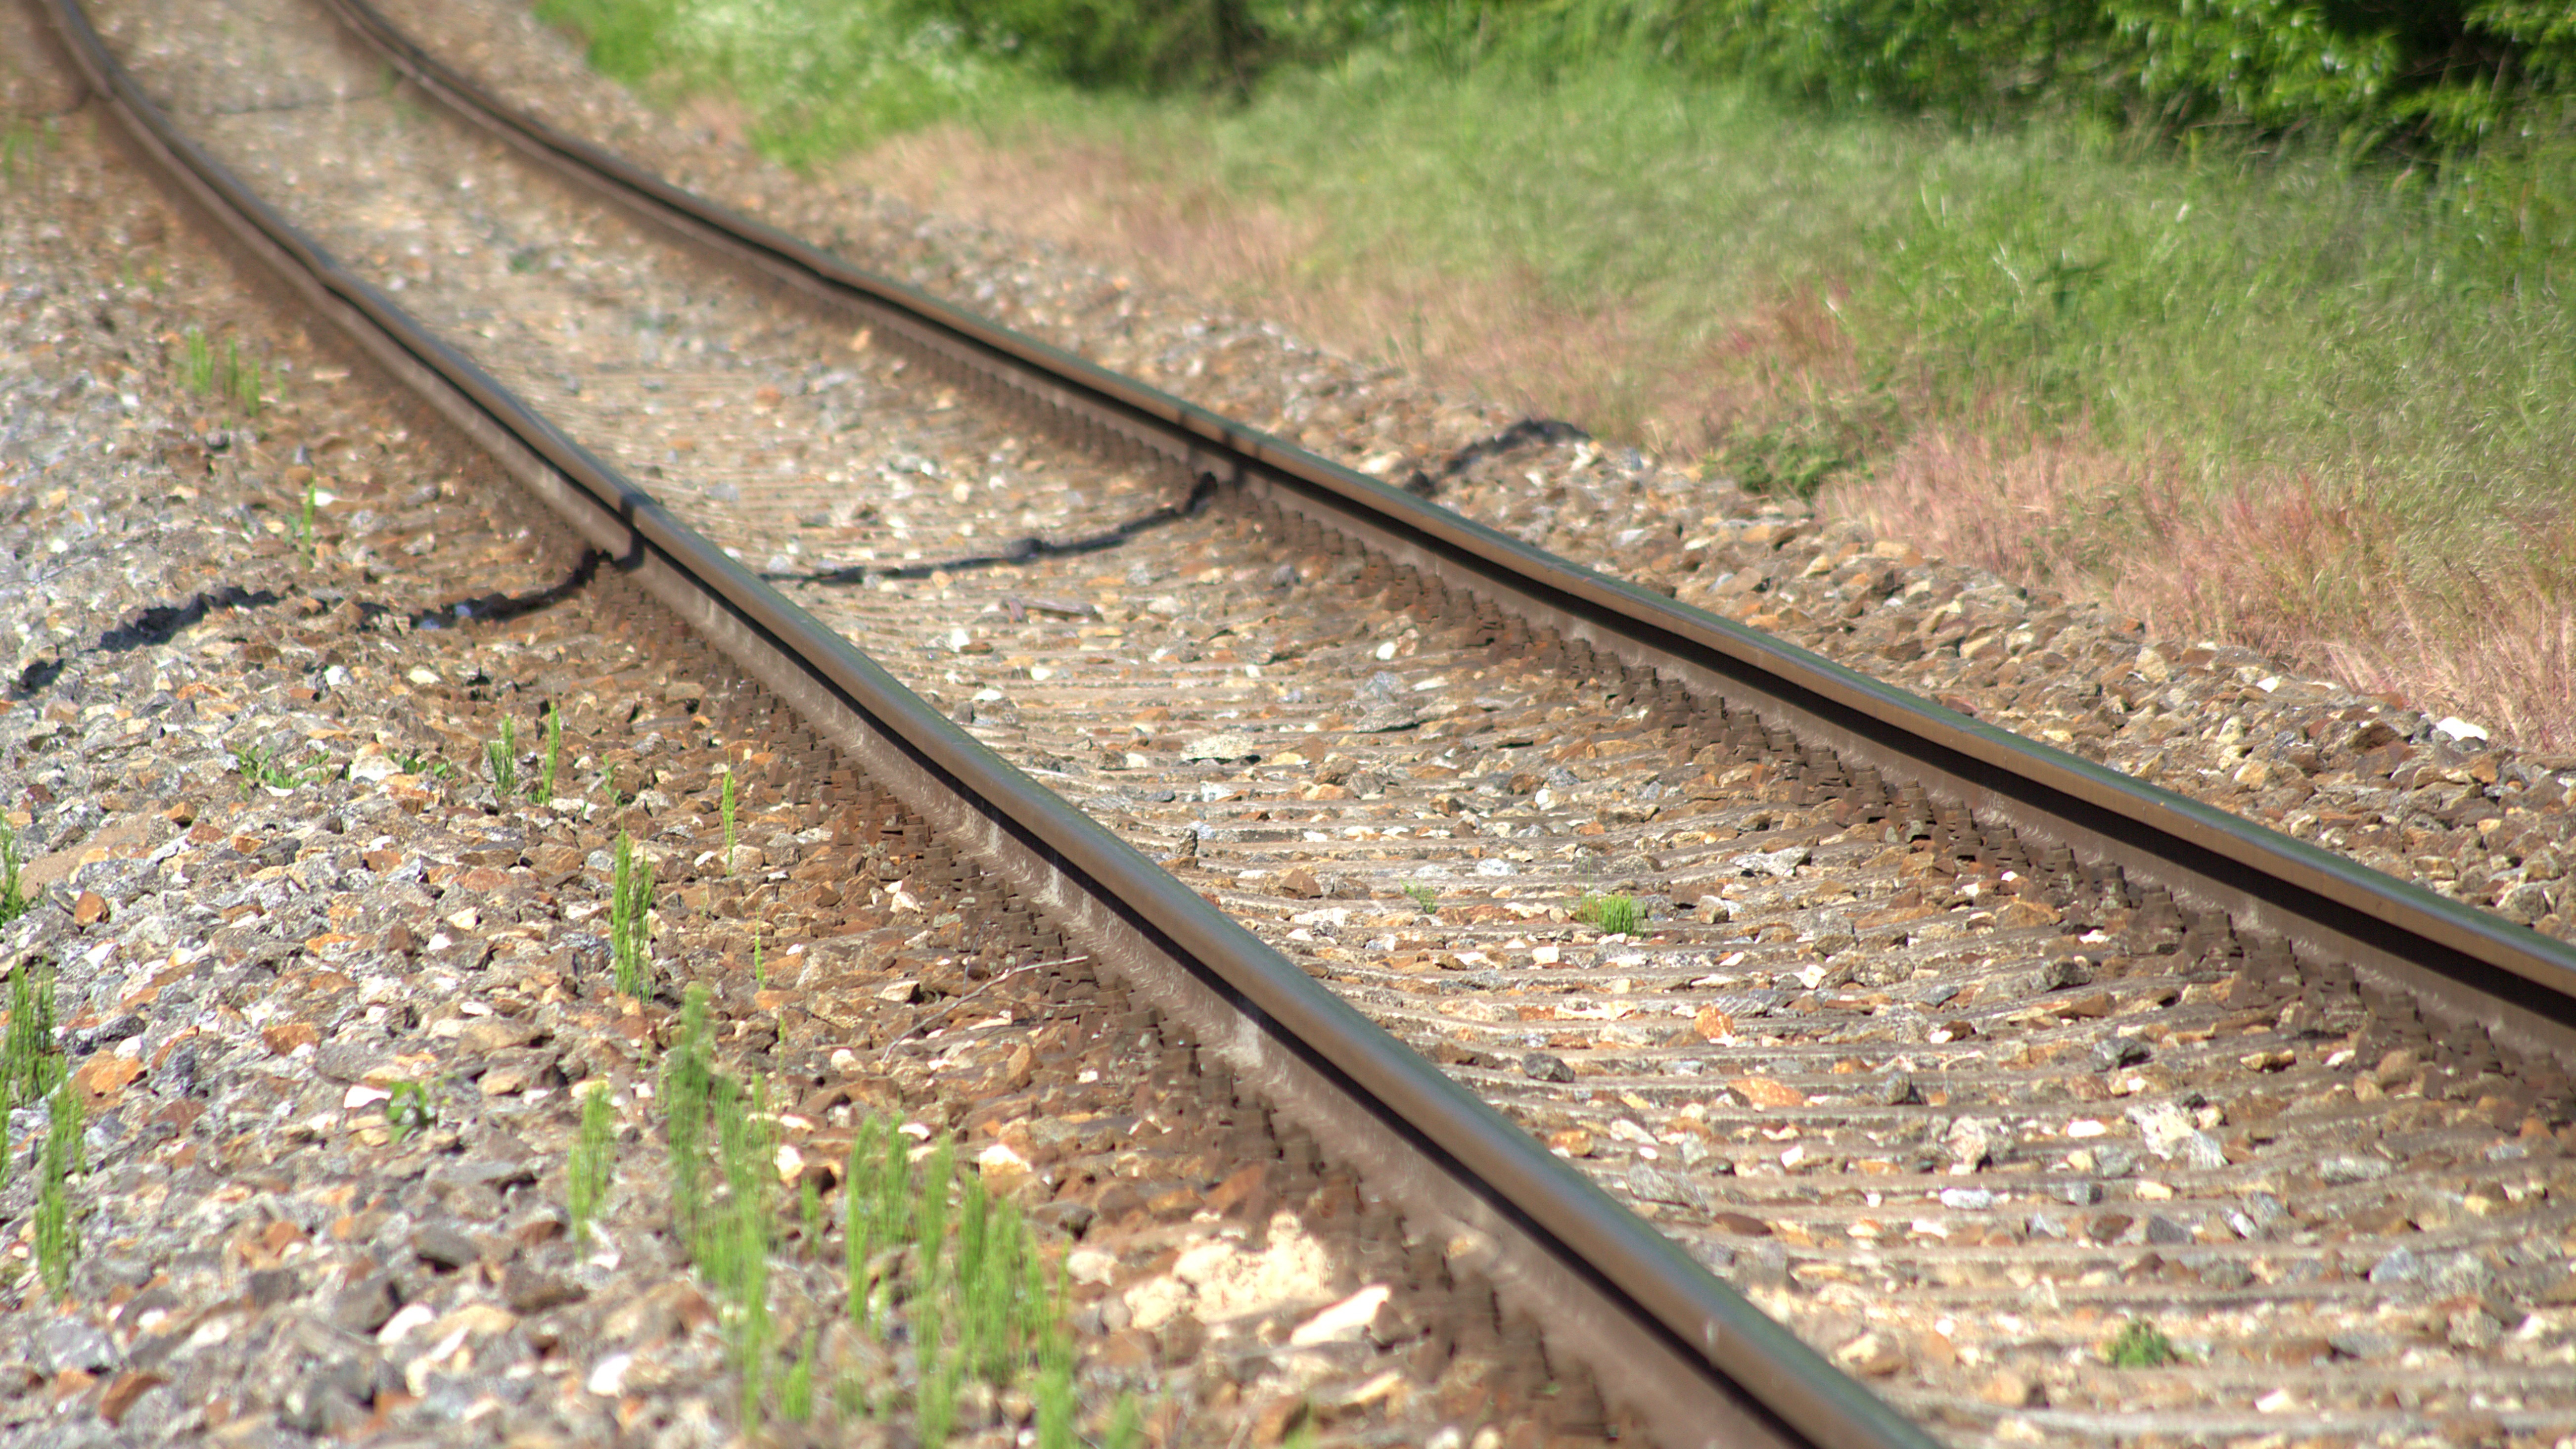
track, railway, train, transport, vehicle, lane, diagonal, seemed, rail transport, gleise, railway tracks, railway line, railroad tracks, rolling stock, nonbuilding structure